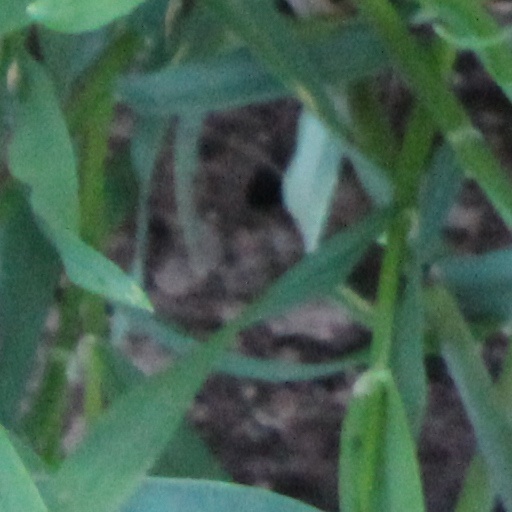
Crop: wheat